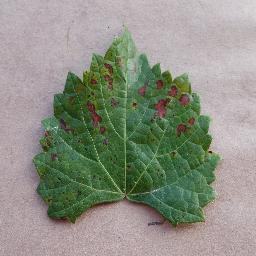
Label: Grape___Esca_(Black_Measles)